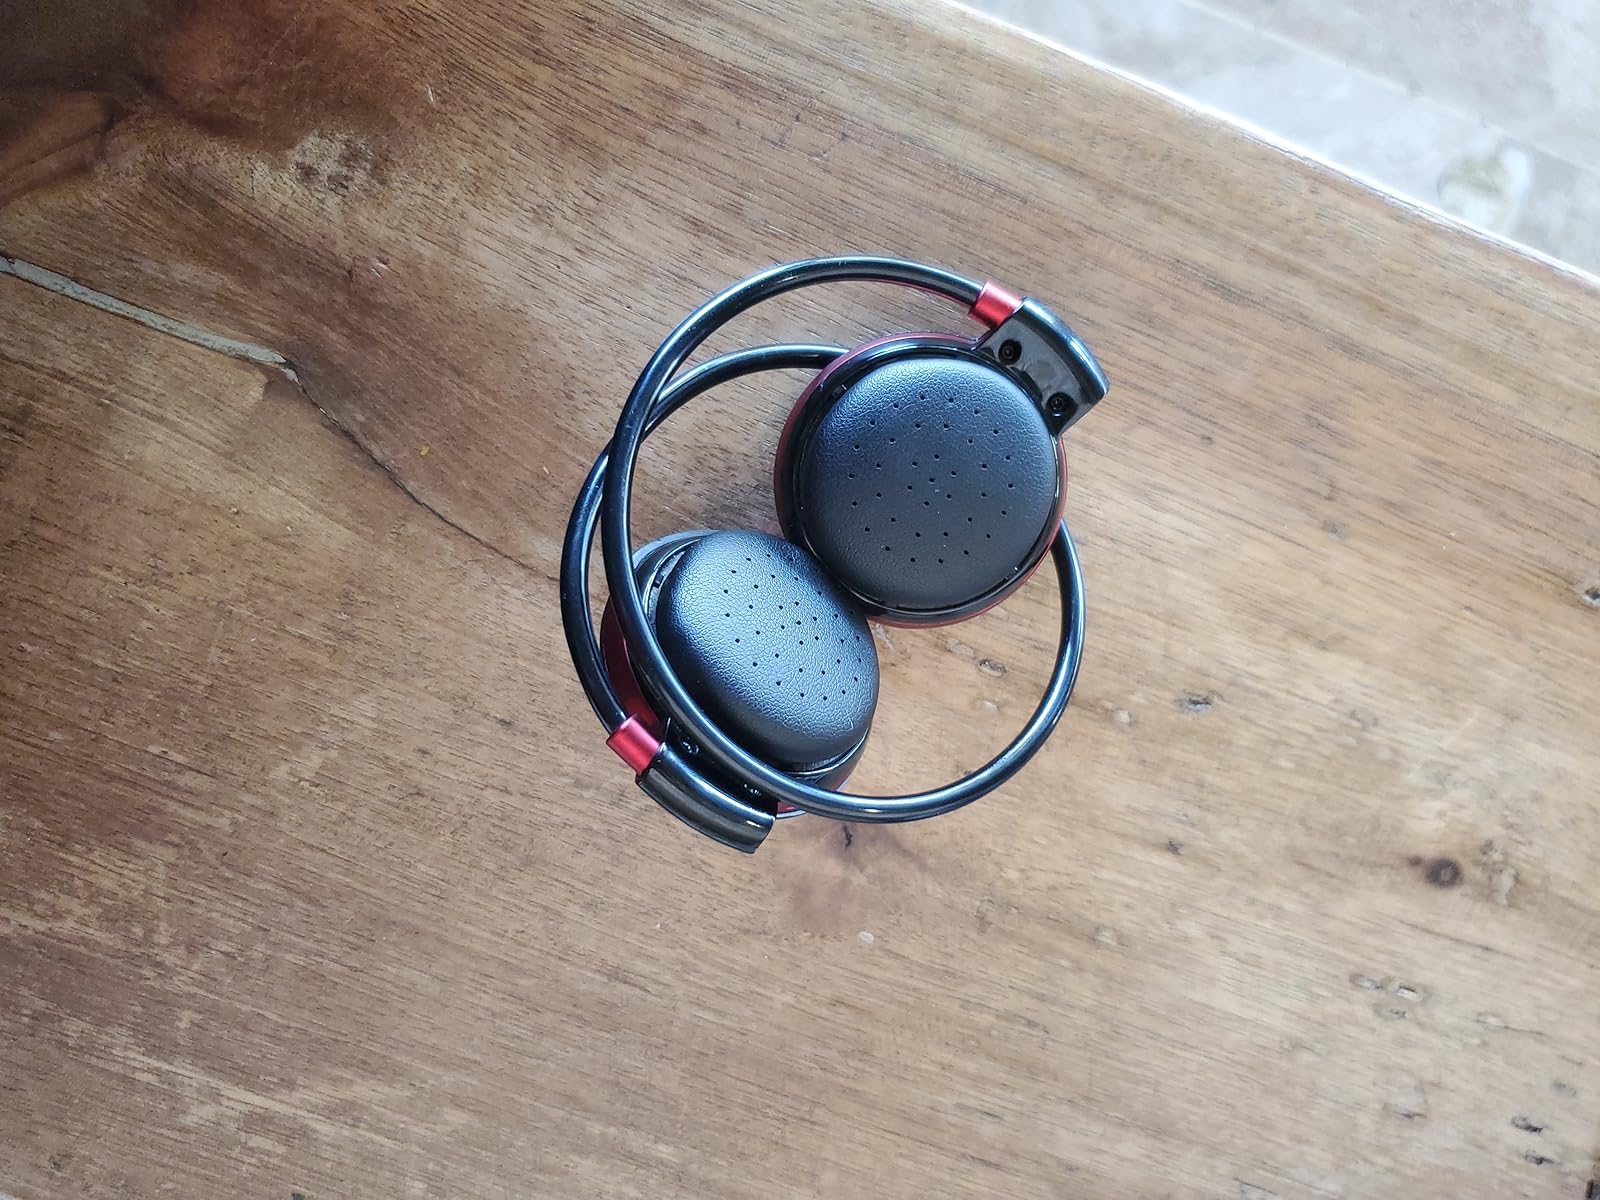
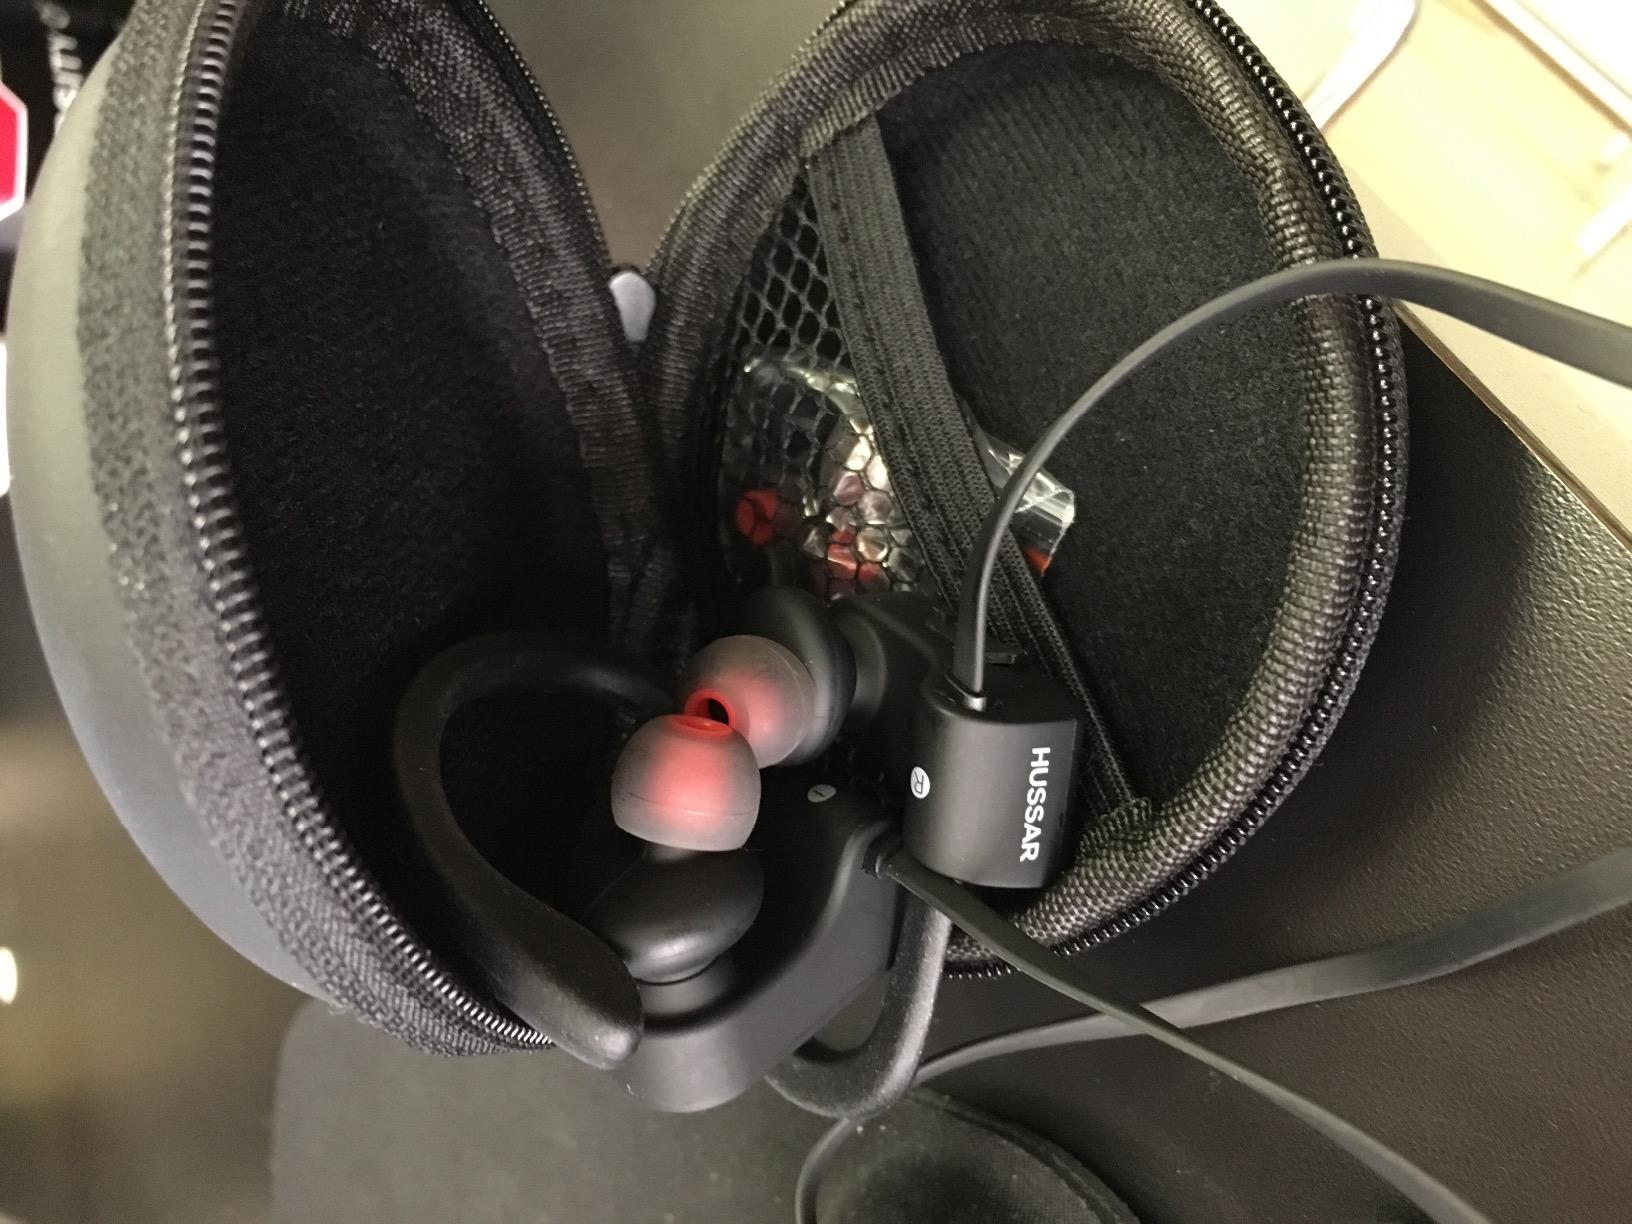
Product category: headphones
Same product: no